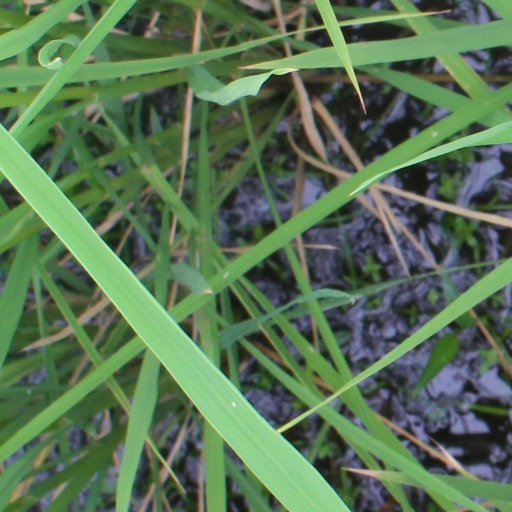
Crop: rice